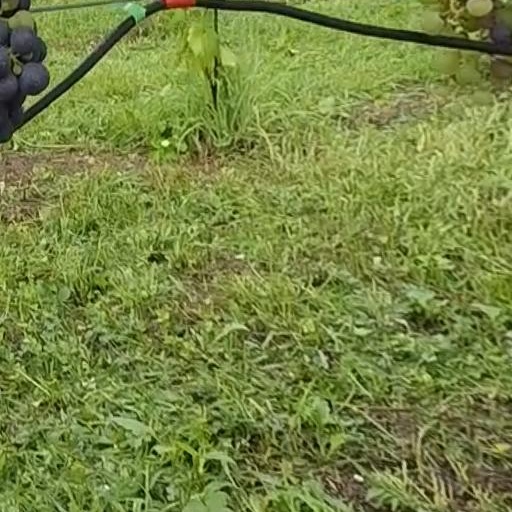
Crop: grape